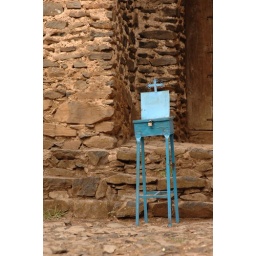
Religious box in front of church